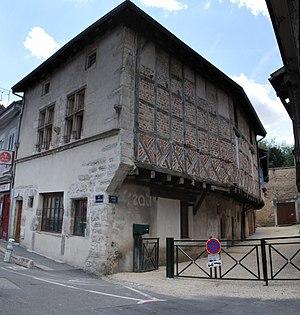
fr:Maison au 30 rue de la République (Bourg-en-Bresse)